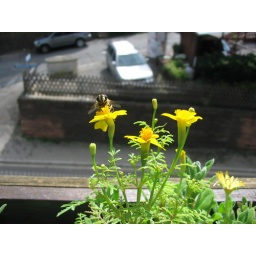
more bugs in the flower box